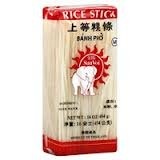
Item Name: Rice Stick 16oz (Pack of 2)
Product Description: Product of Thailand
Value: 32.0
Unit: Ounce

Price: 2.71